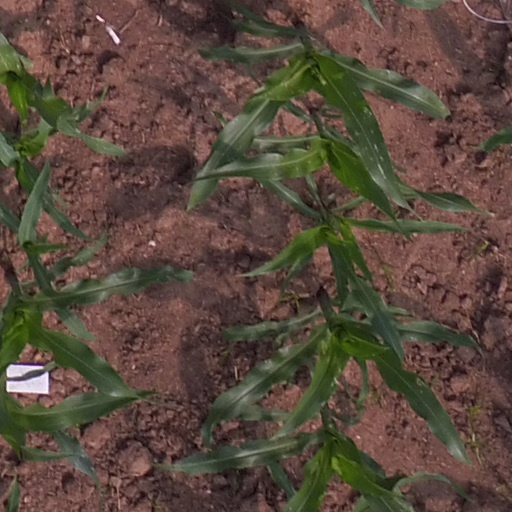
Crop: maize; corn